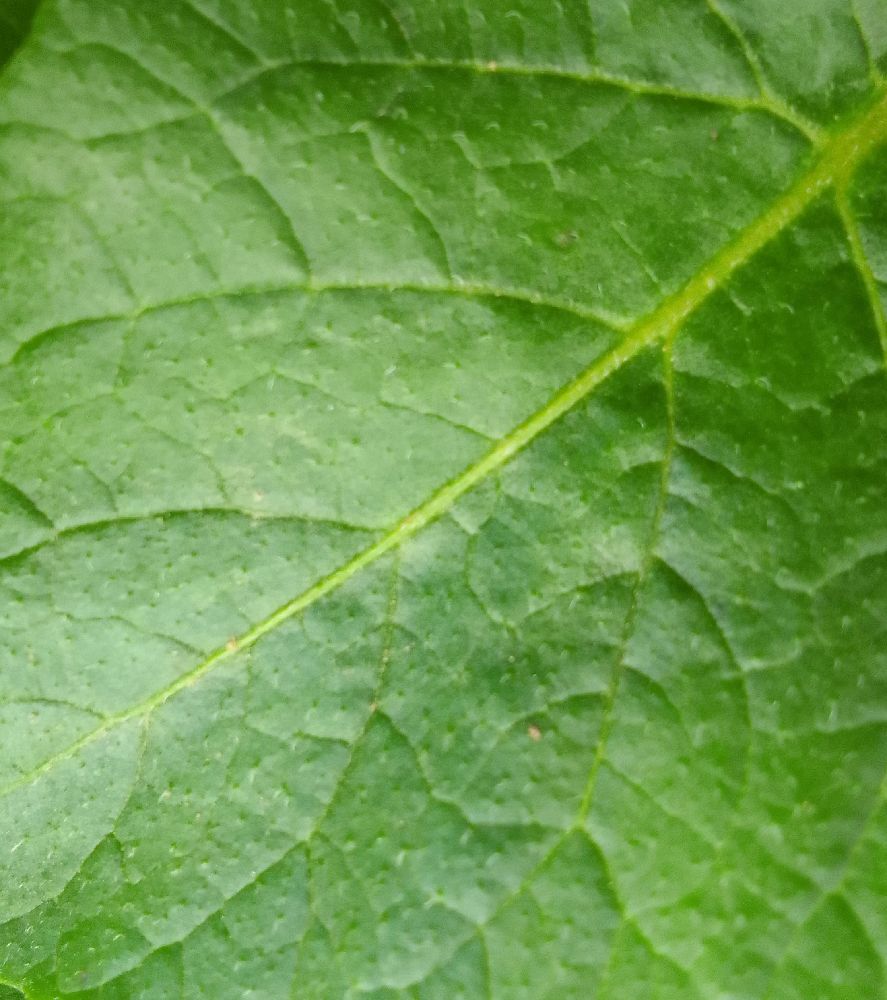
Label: Healthy